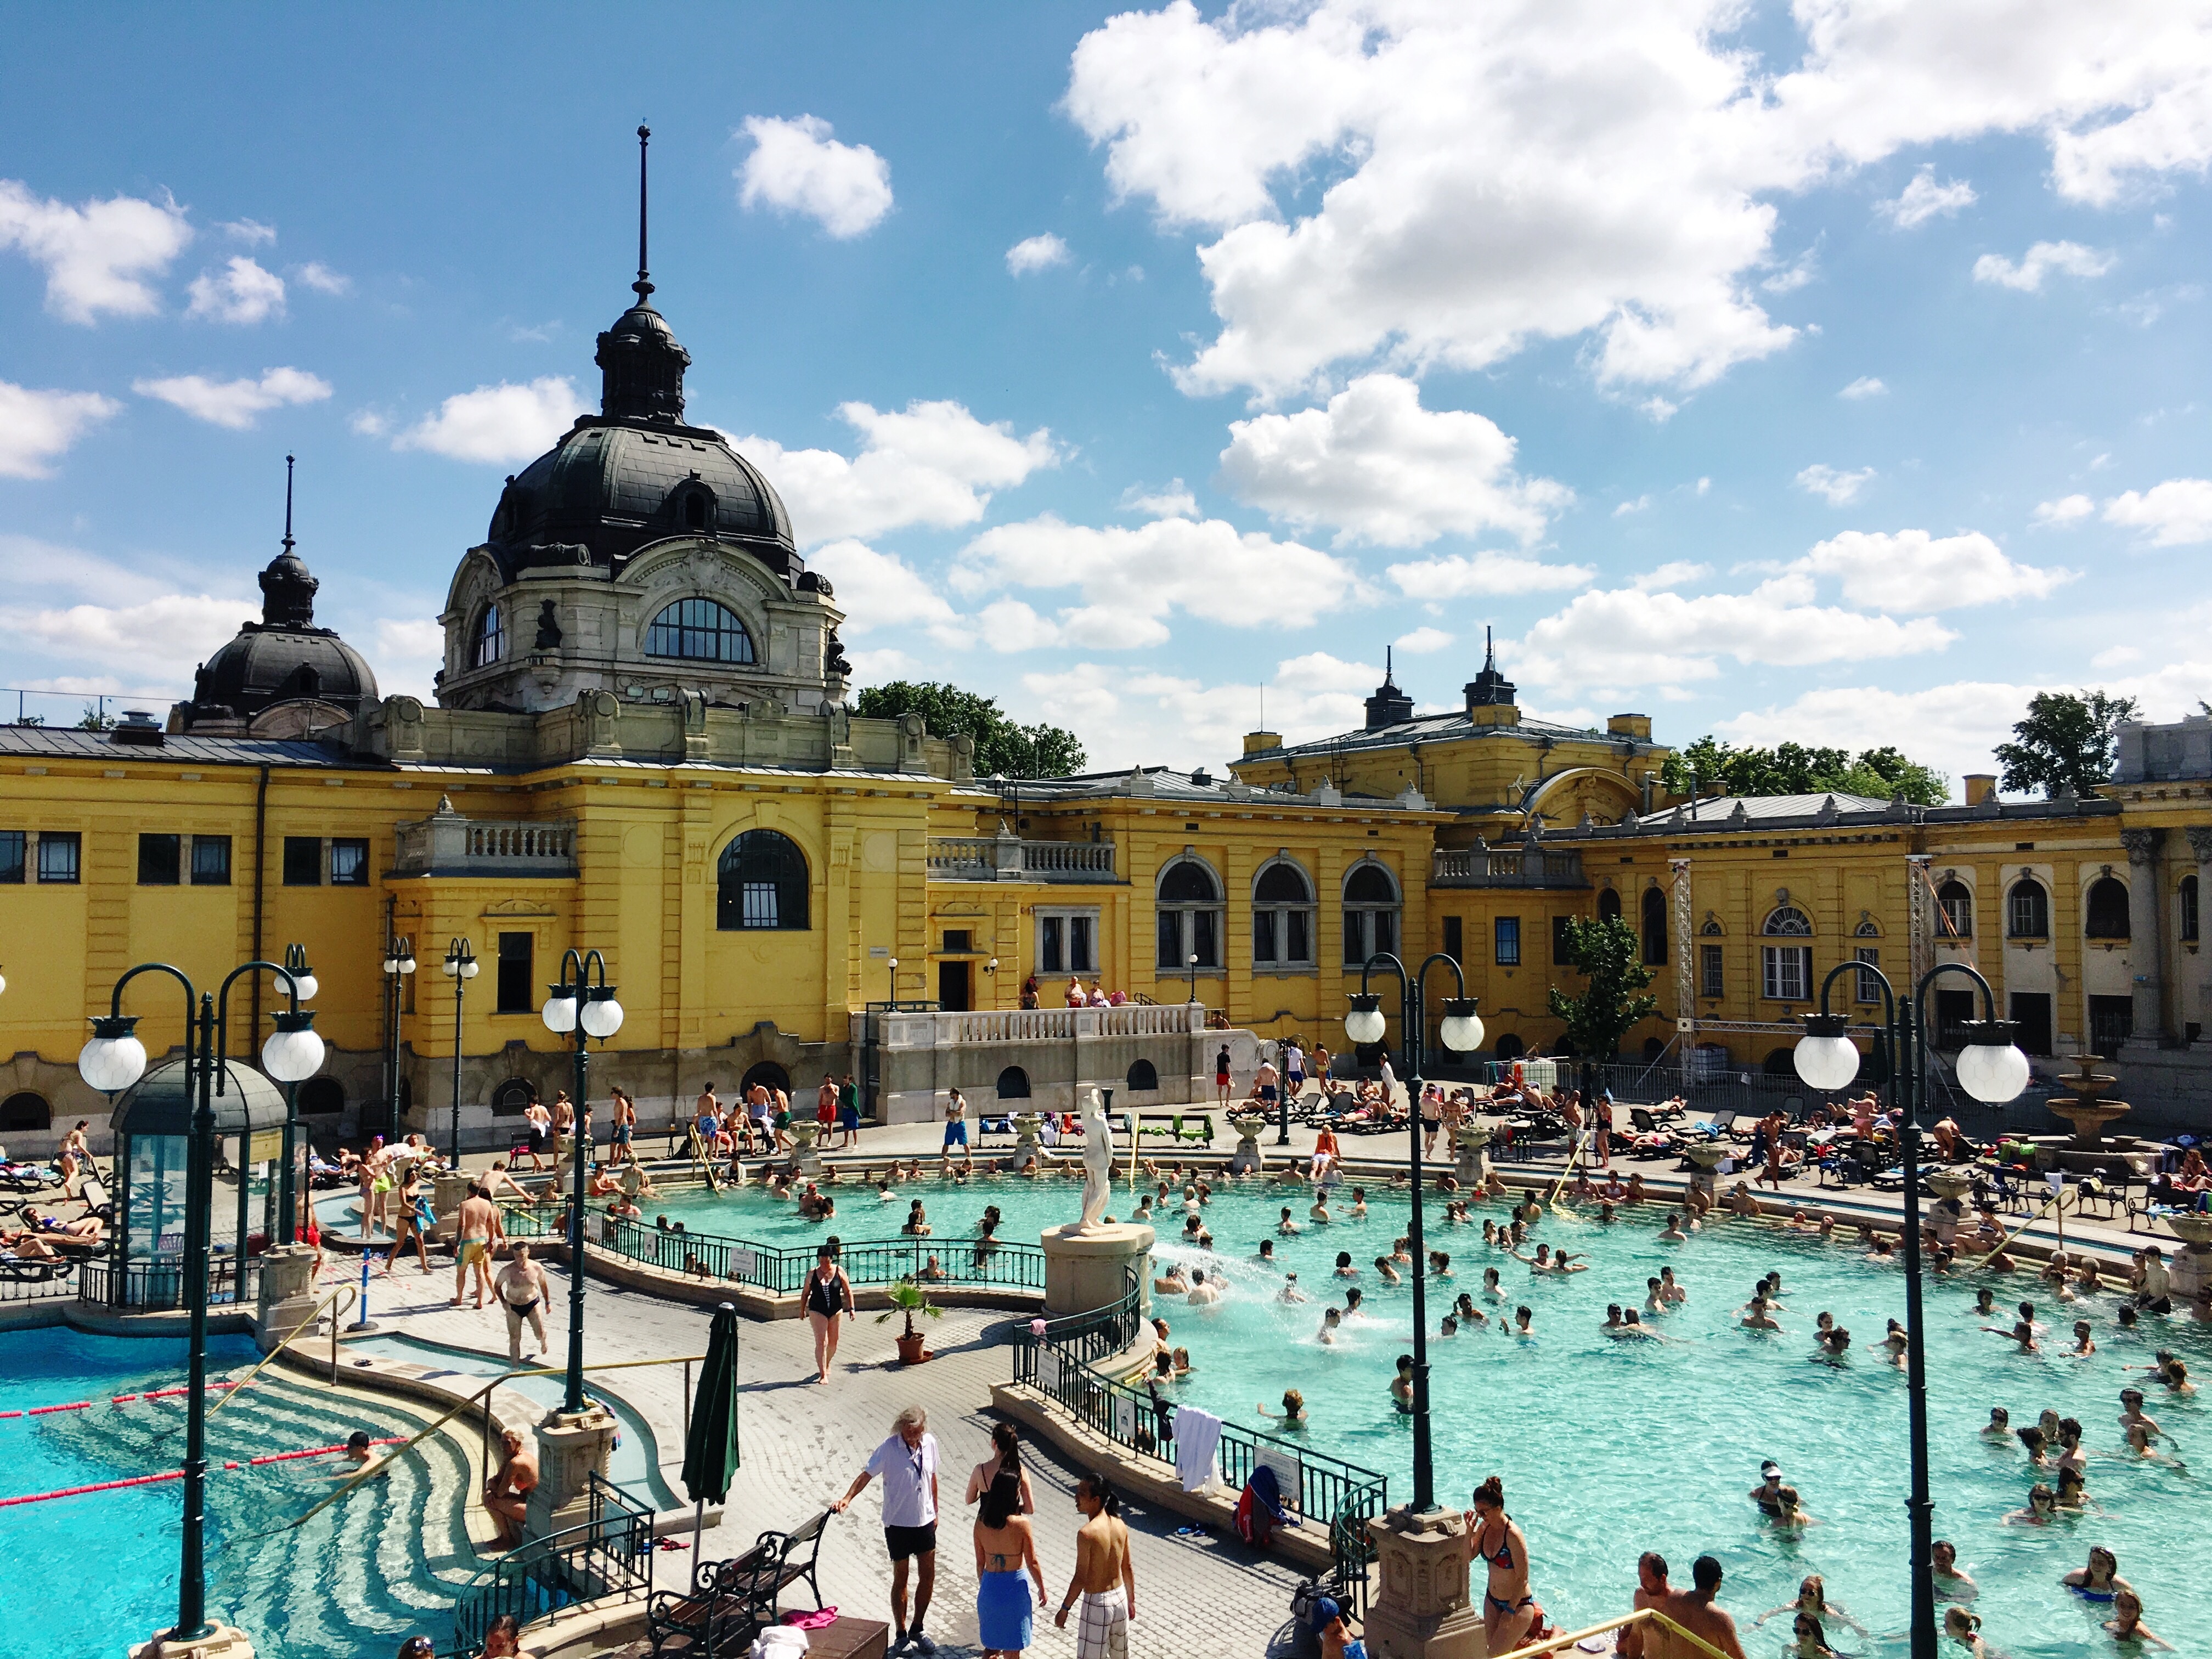
town, palace, vacation, amusement park, plaza, park, tourism, resort, town square